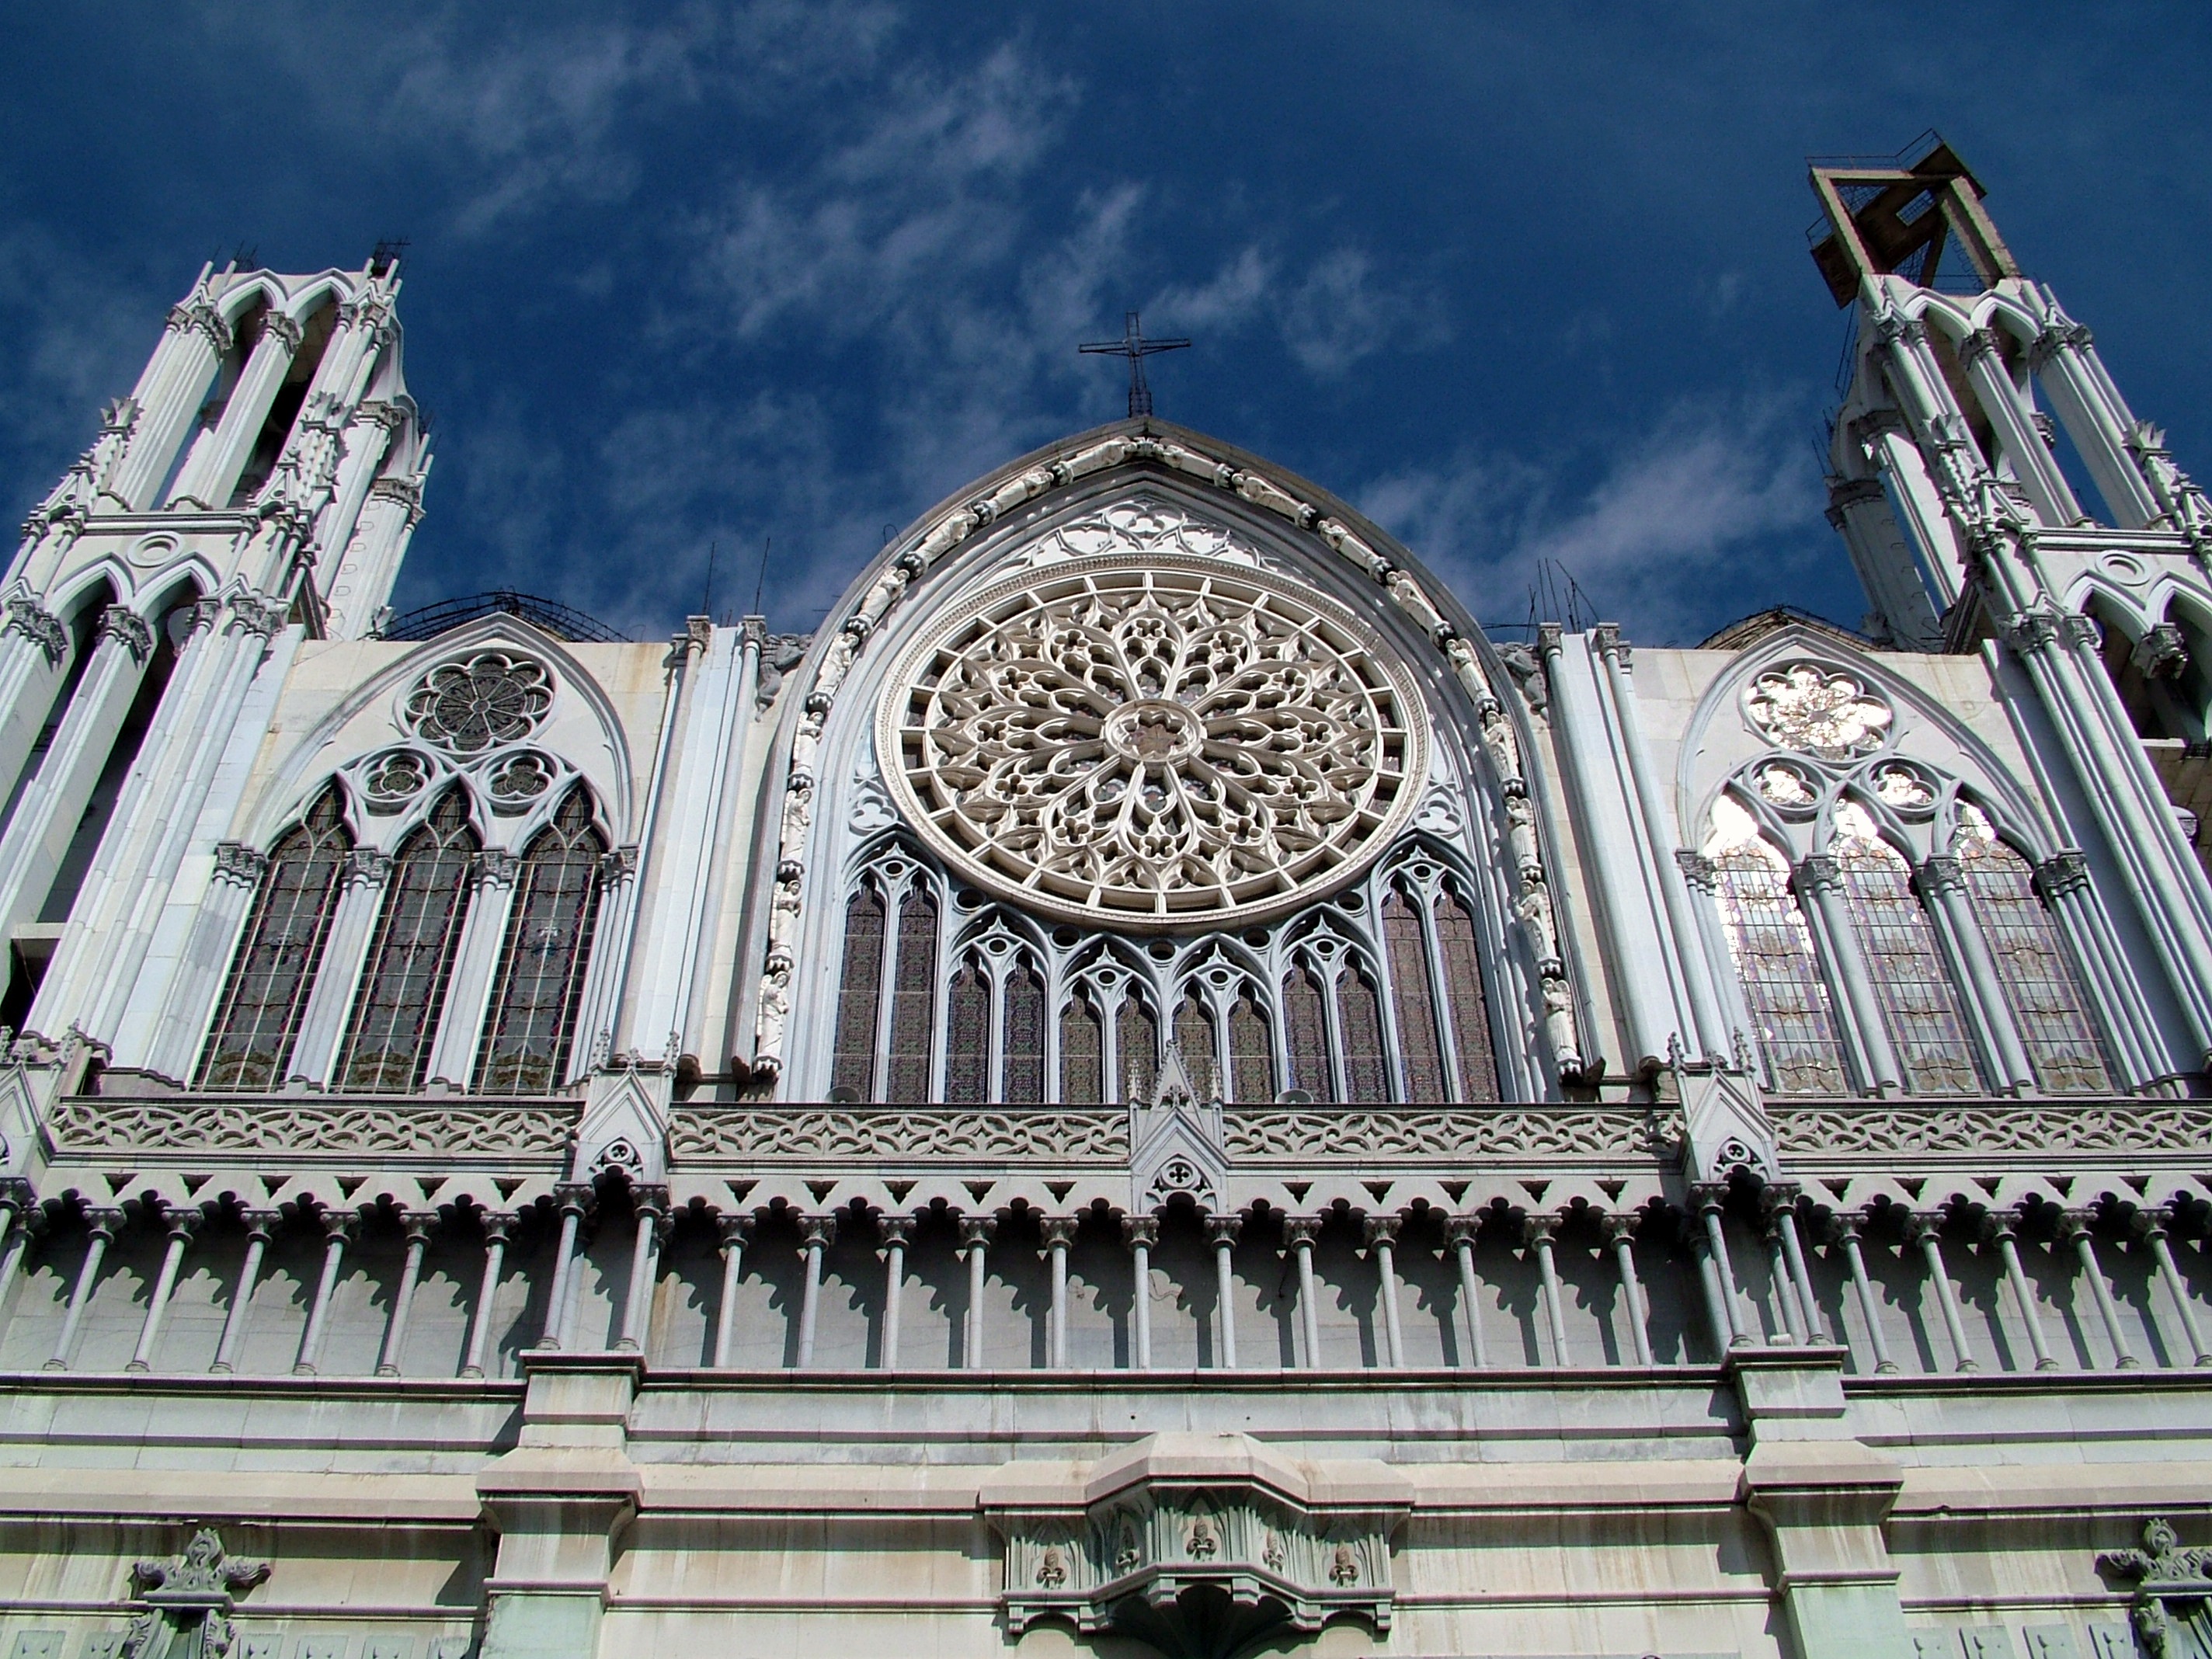
architecture, building, religion, landmark, facade, church, cathedral, place of worship, mexico, columns, synagogue, basilica, gothic architecture